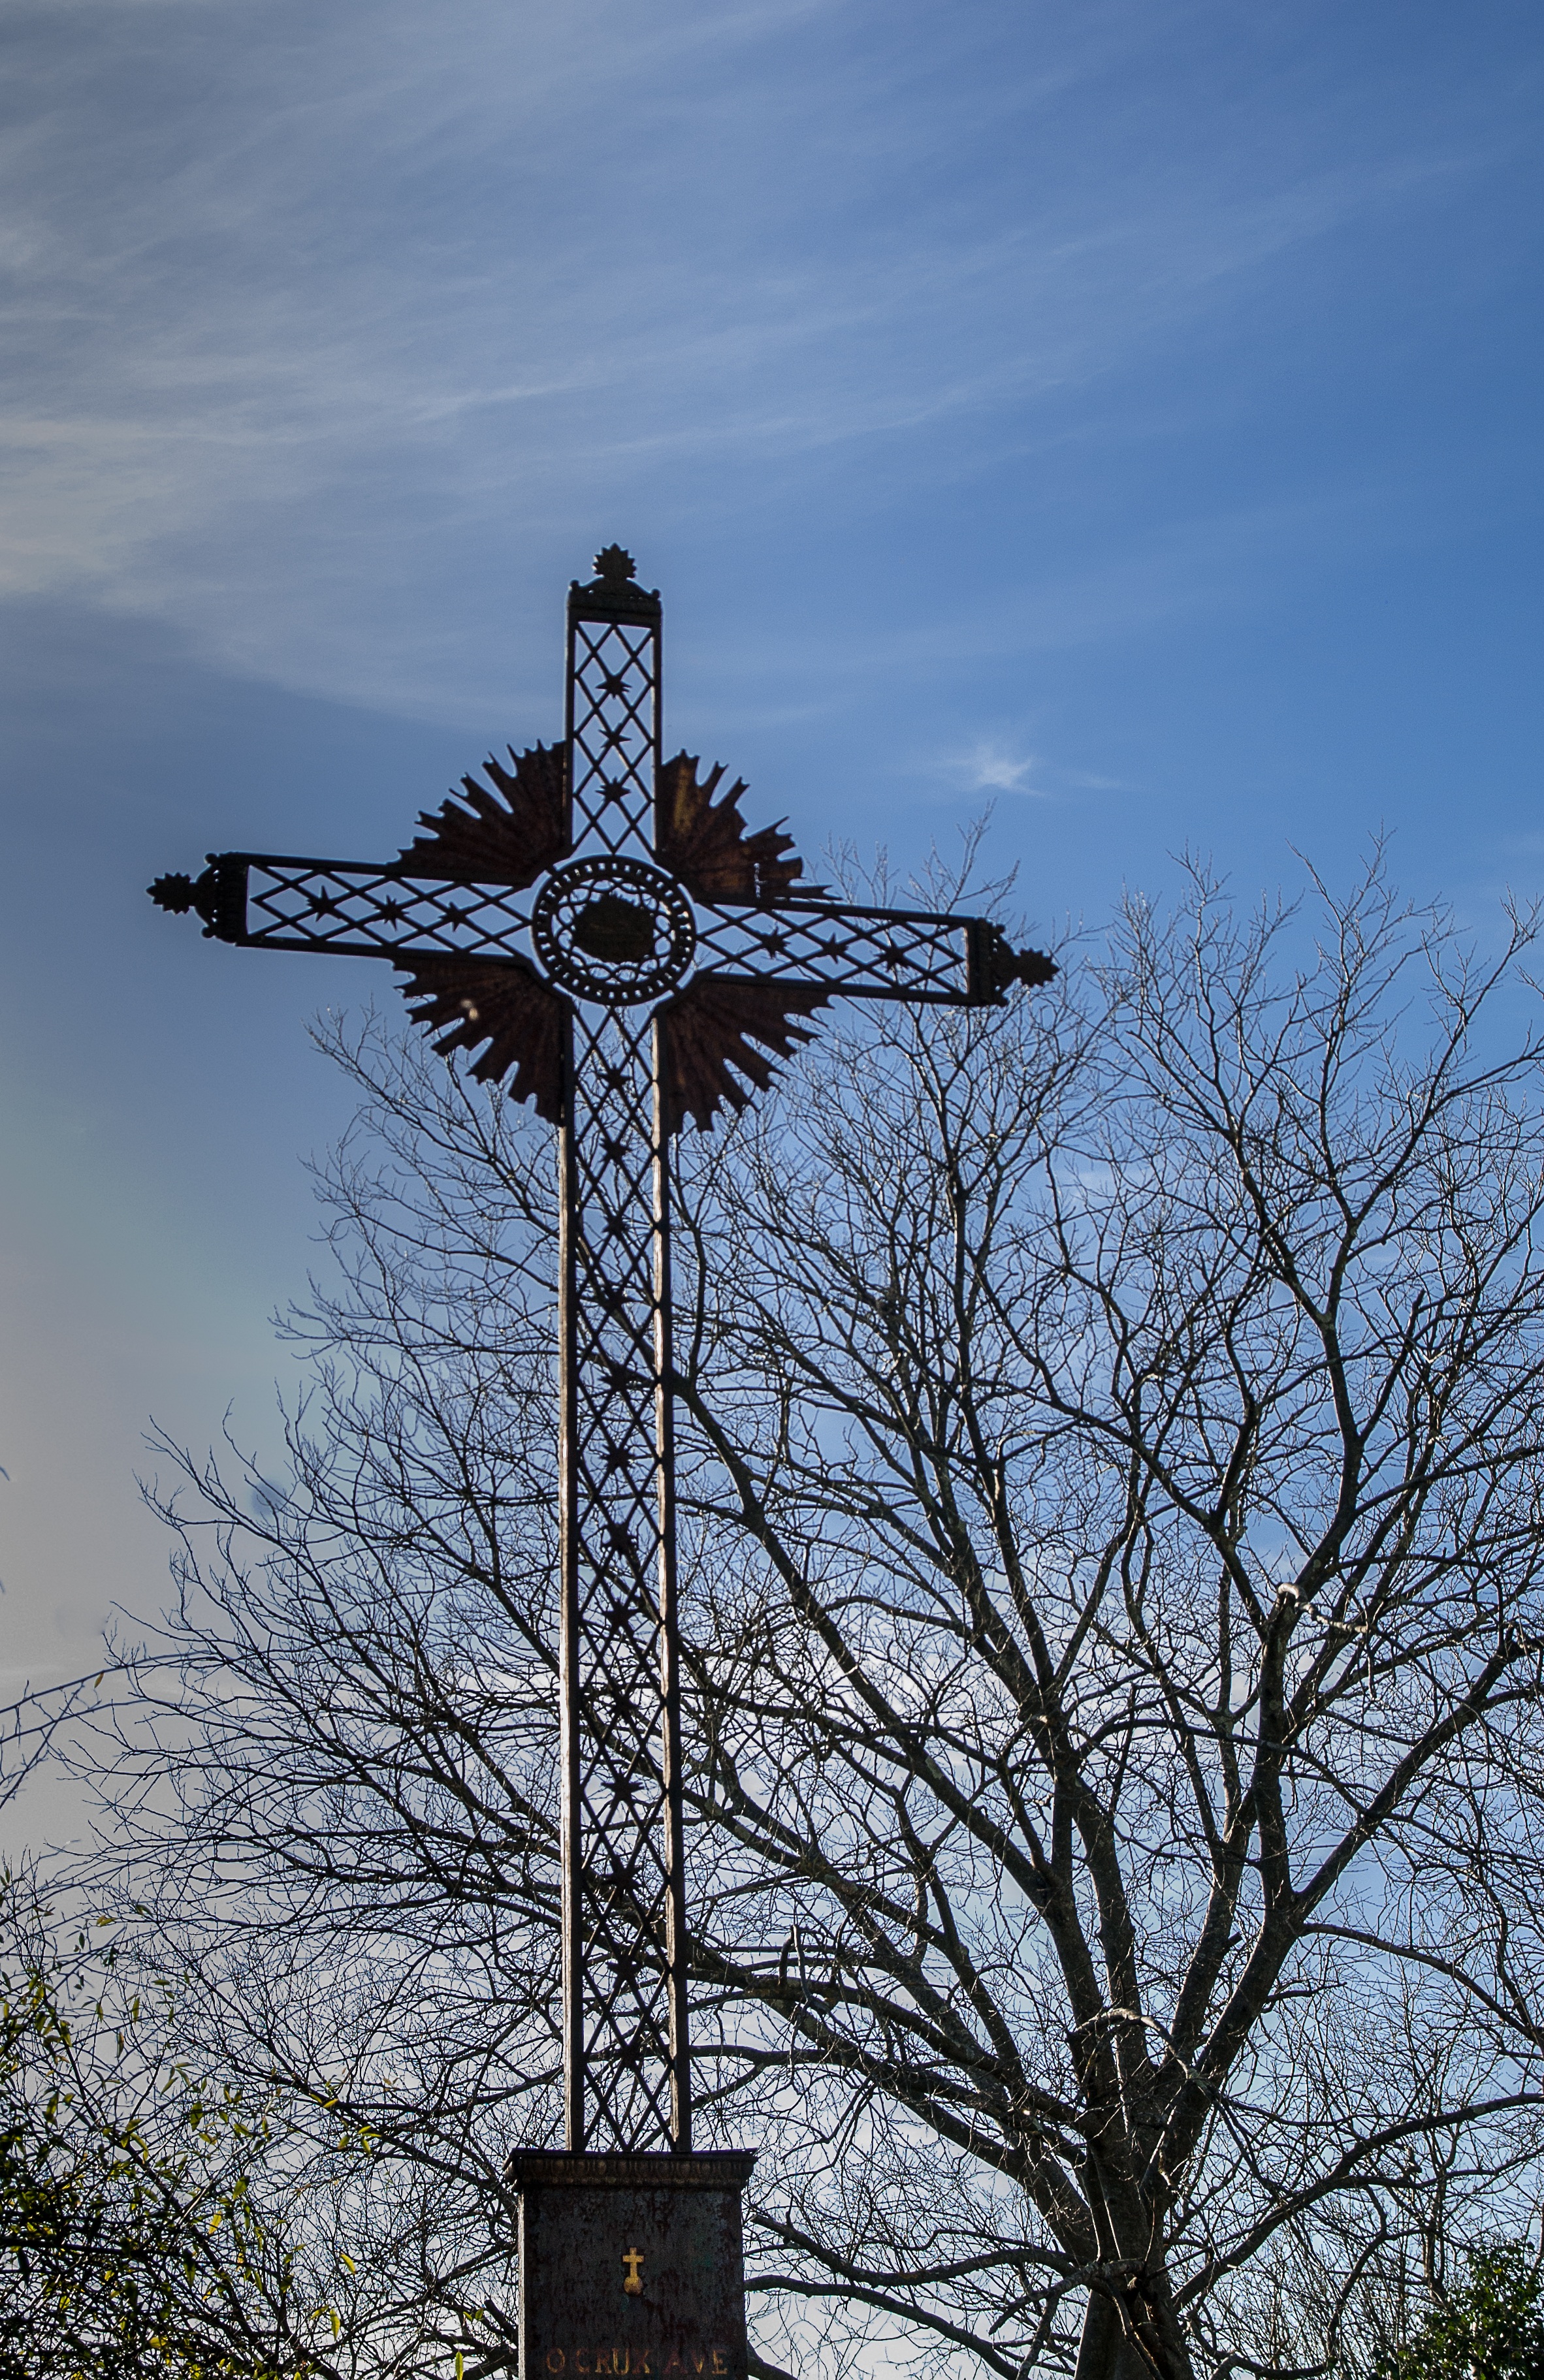
tree, branch, sky, wind, monument, statue, symbol, religion, cross, catholic, calvary, woody plant